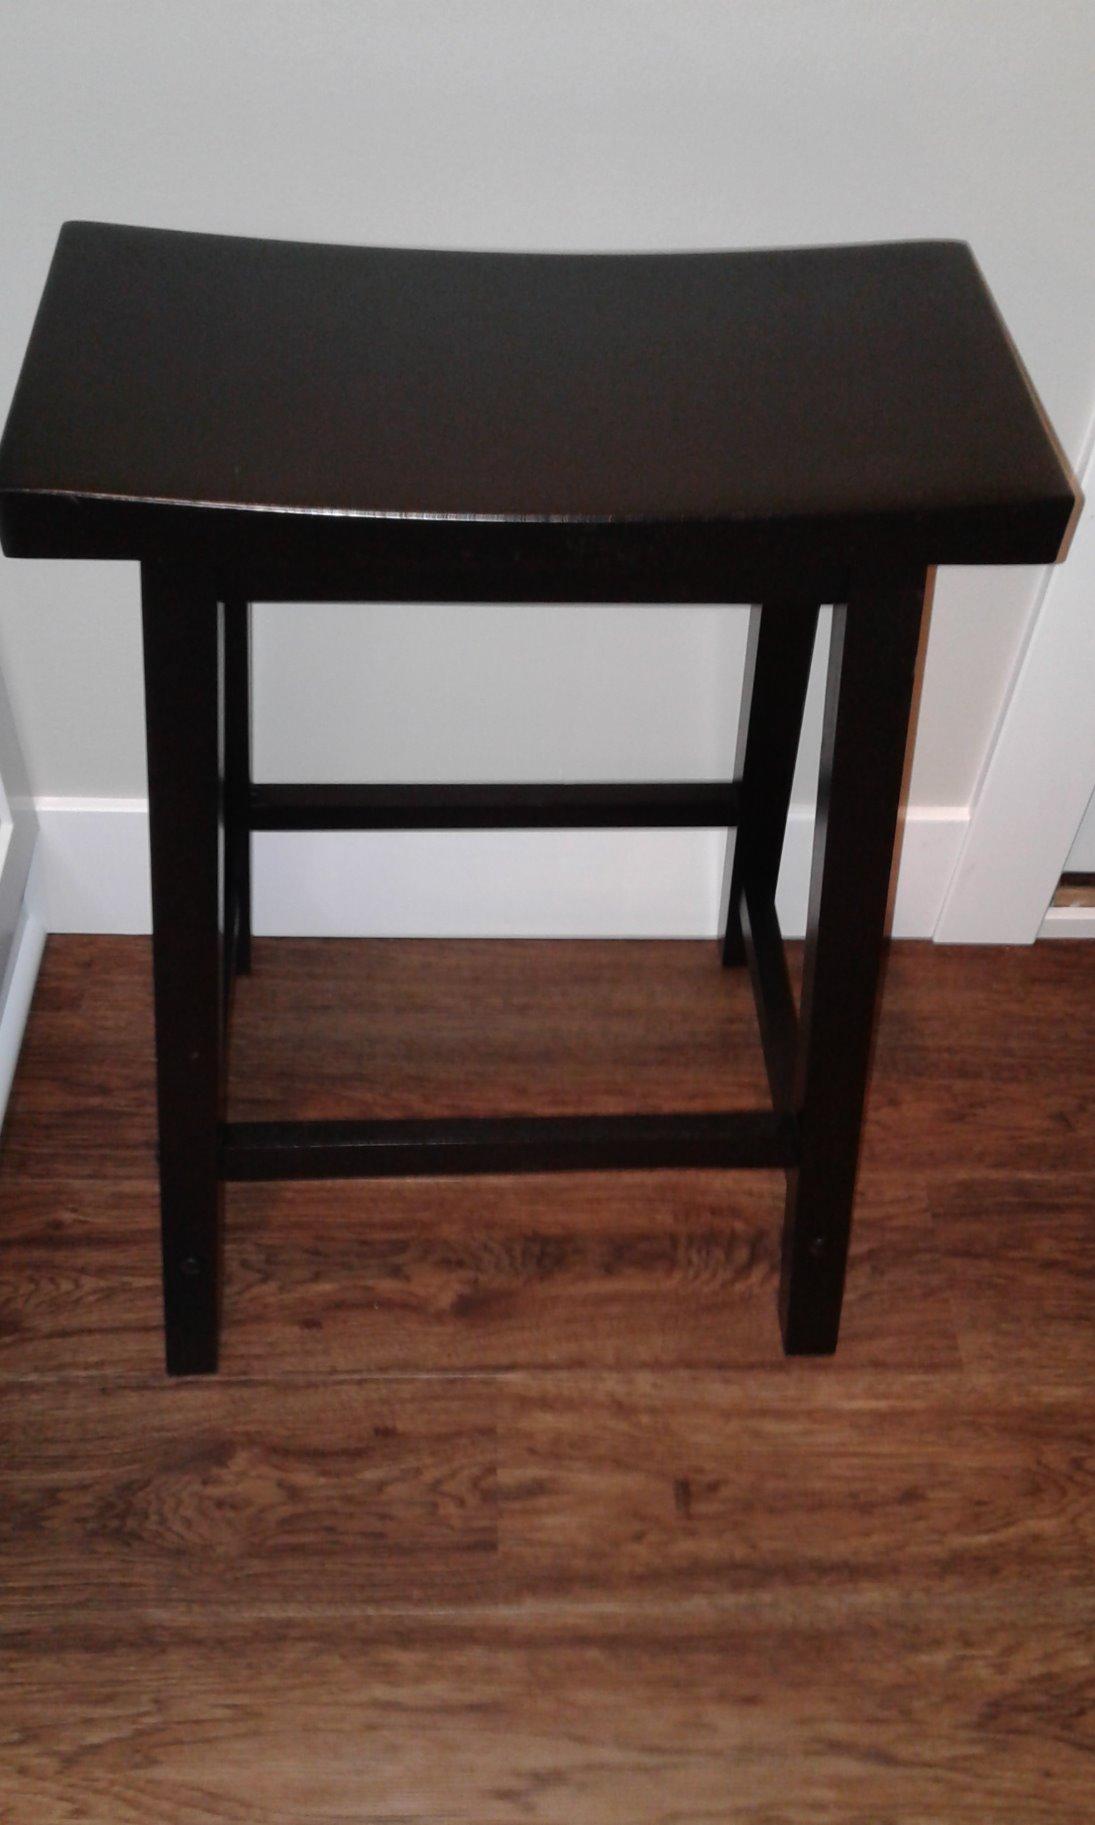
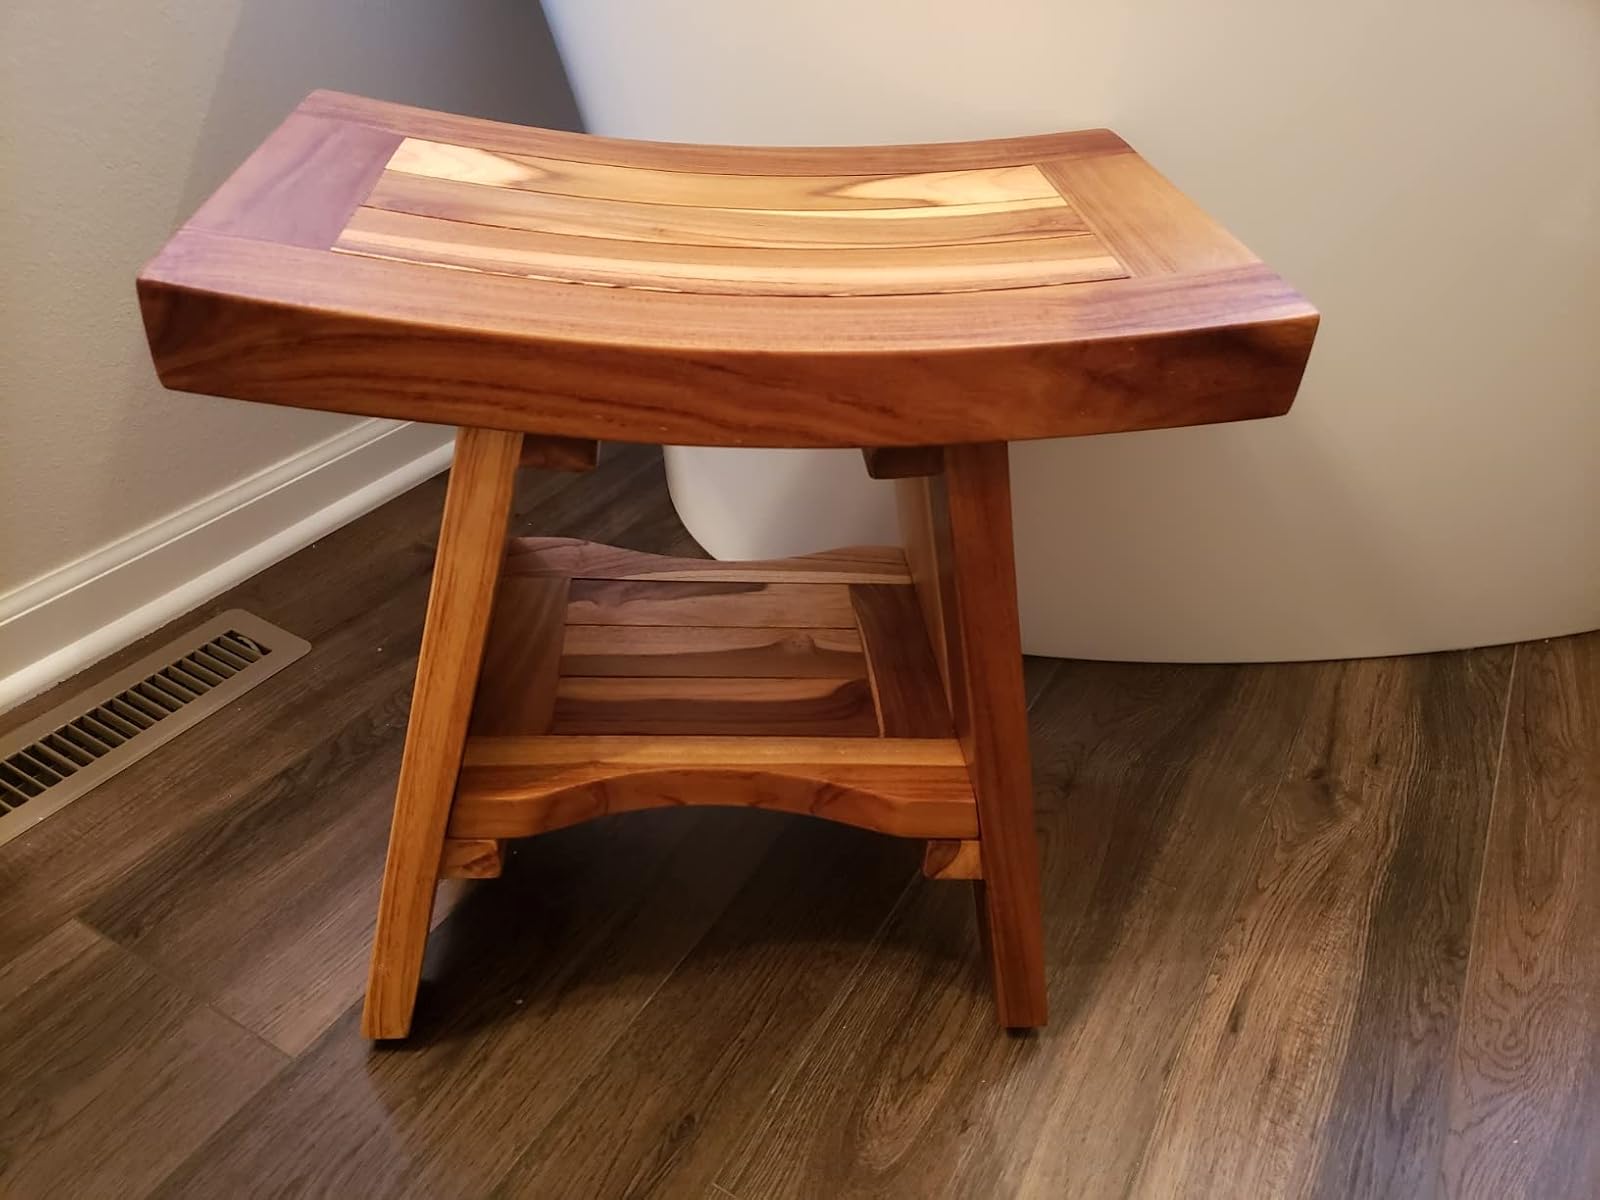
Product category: stool
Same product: no